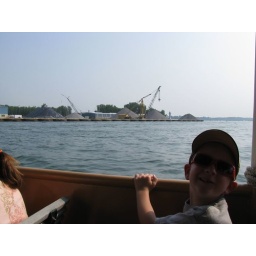
The large crane in the background that is used to move train cars